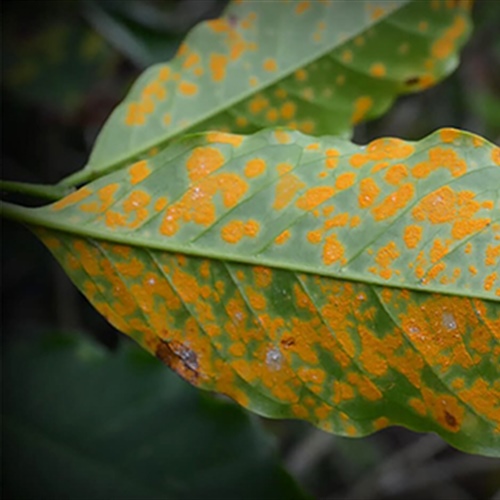
Plant: Coffee
Disease: coffee leaf rust